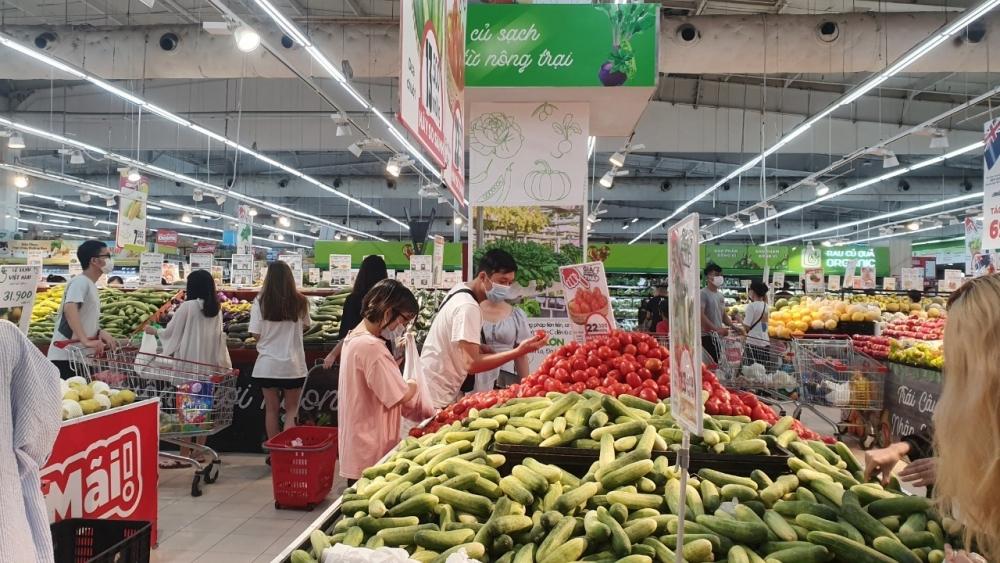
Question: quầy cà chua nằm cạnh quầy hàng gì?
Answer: quầy cà chua nằm cạnh quầy dưa leo